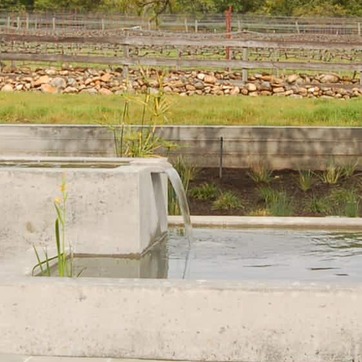
Material: water